Littlest Pet Shop: A World of Our Own

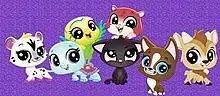
The main pets from left to right: Savannah Cheetaby, Bev Gilturtle, Edie Von Keet, Jade Catkin (on bottom), Trip Hamston (on top), Roxie McTerrier, and Quincy Goatee.

"Littlest Pet Shop: A World of Our Own" received its worldwide debut on TiJi in France on April 9, 2018. The series later debuted on Discovery Family in the United States on April 14, 2018.